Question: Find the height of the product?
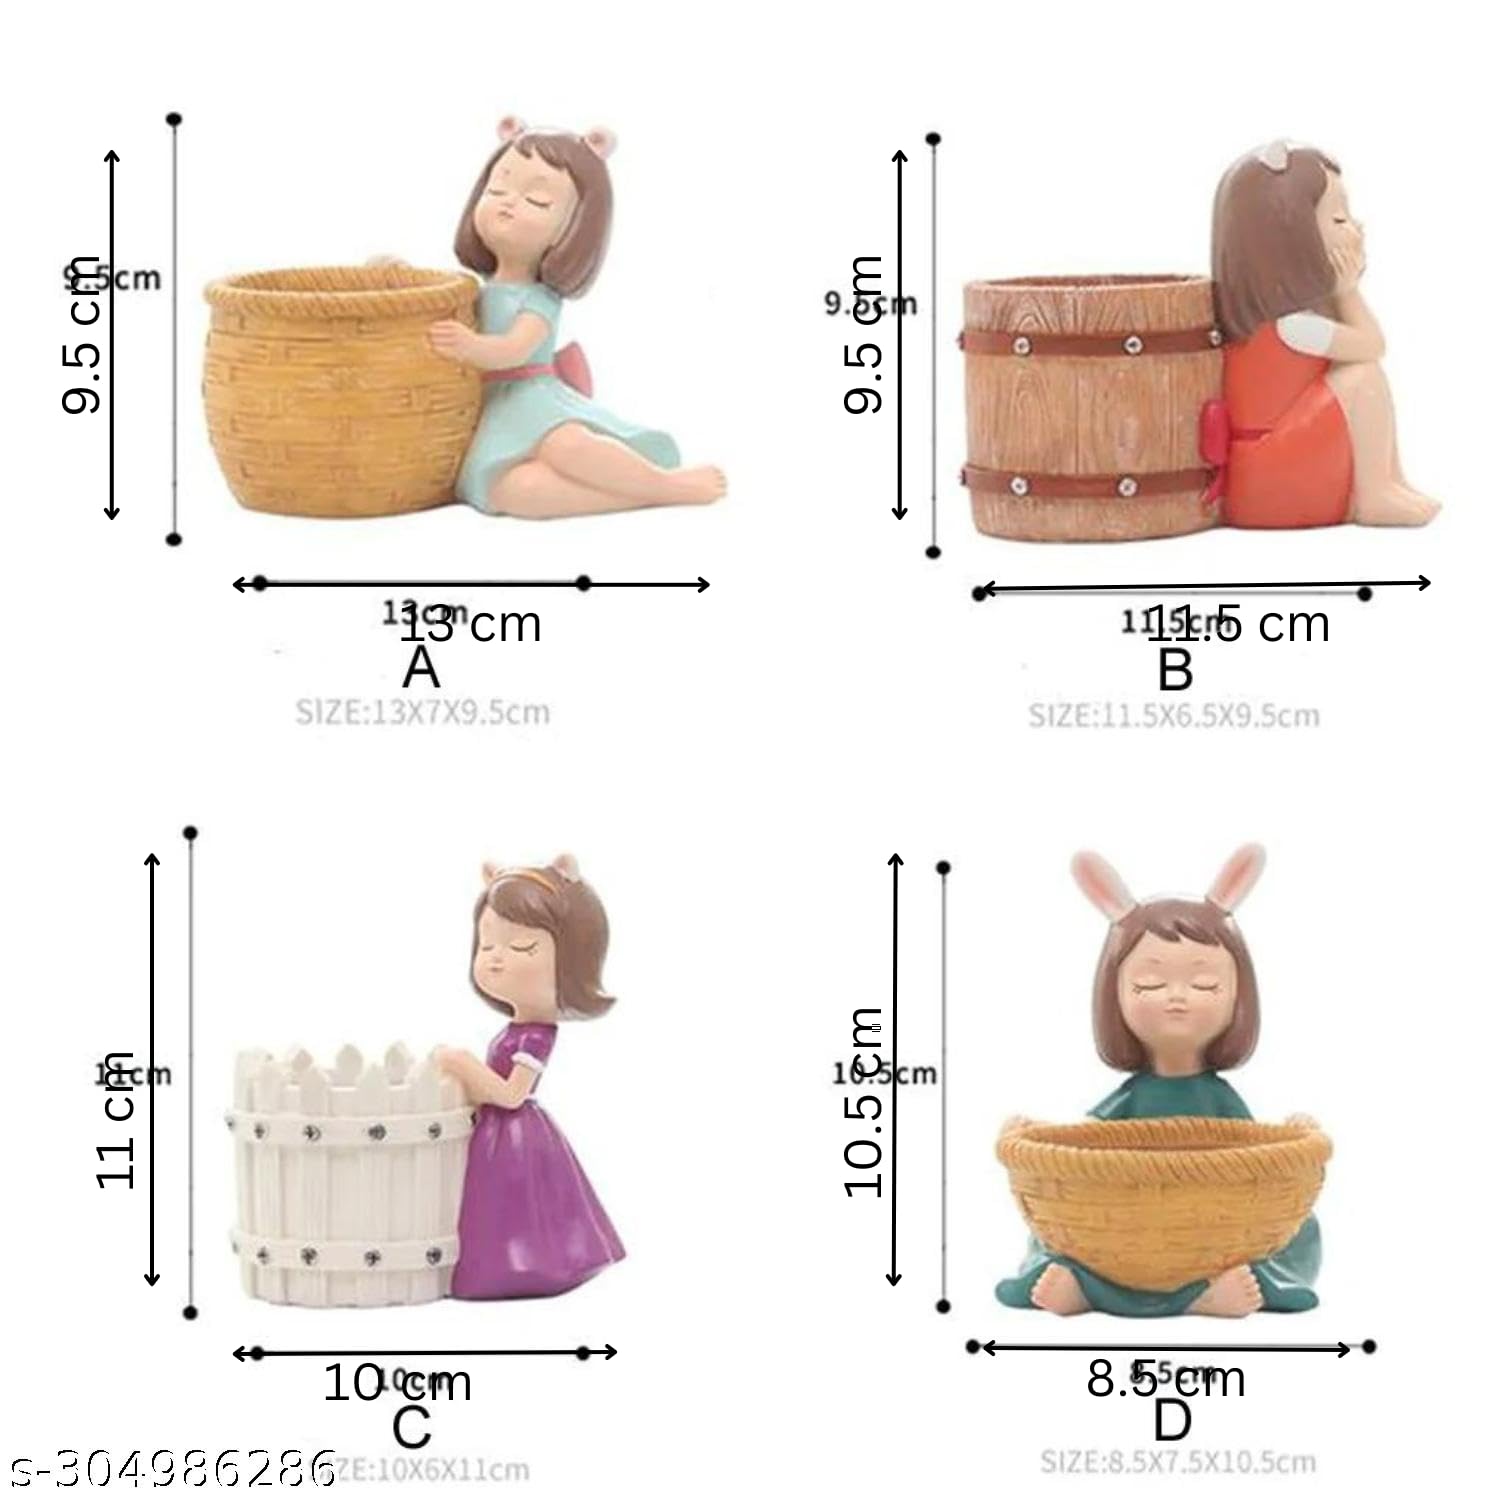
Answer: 9.5 centimetre